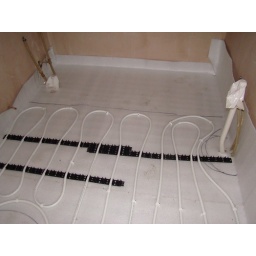
under floor heat - bathroom